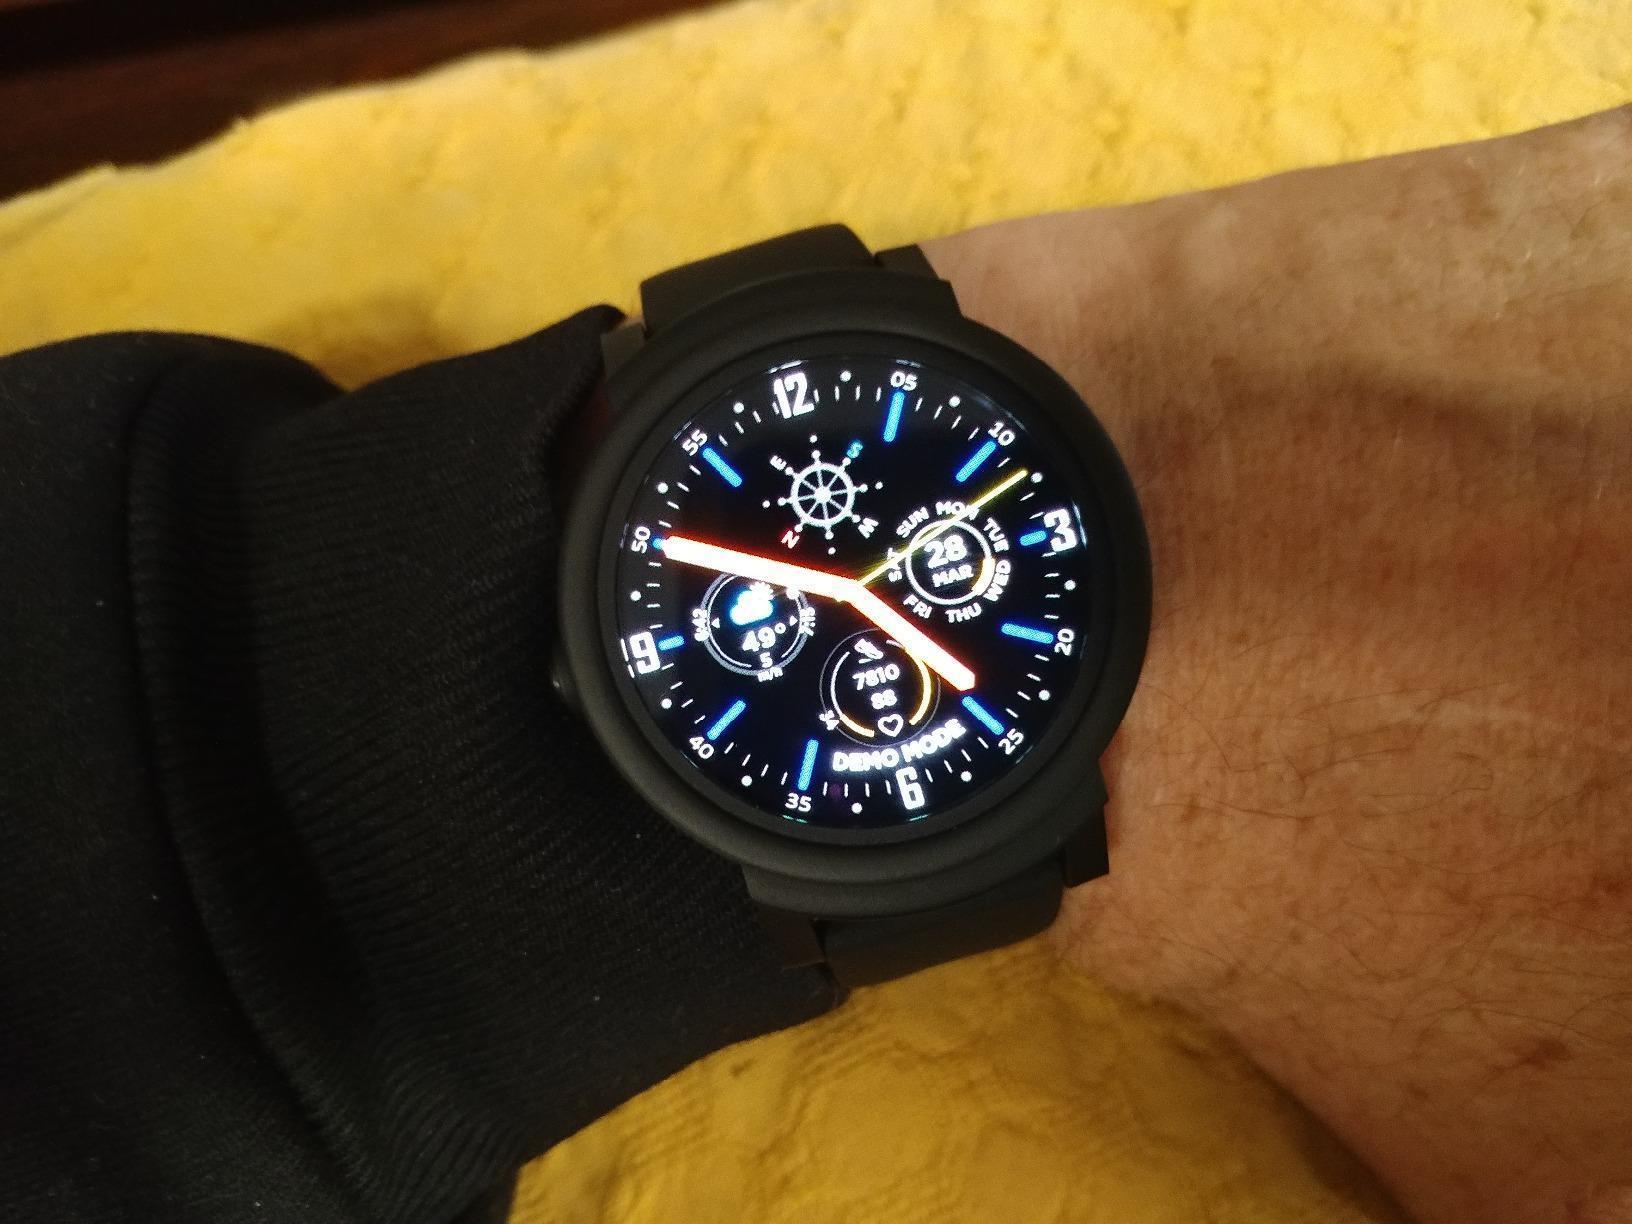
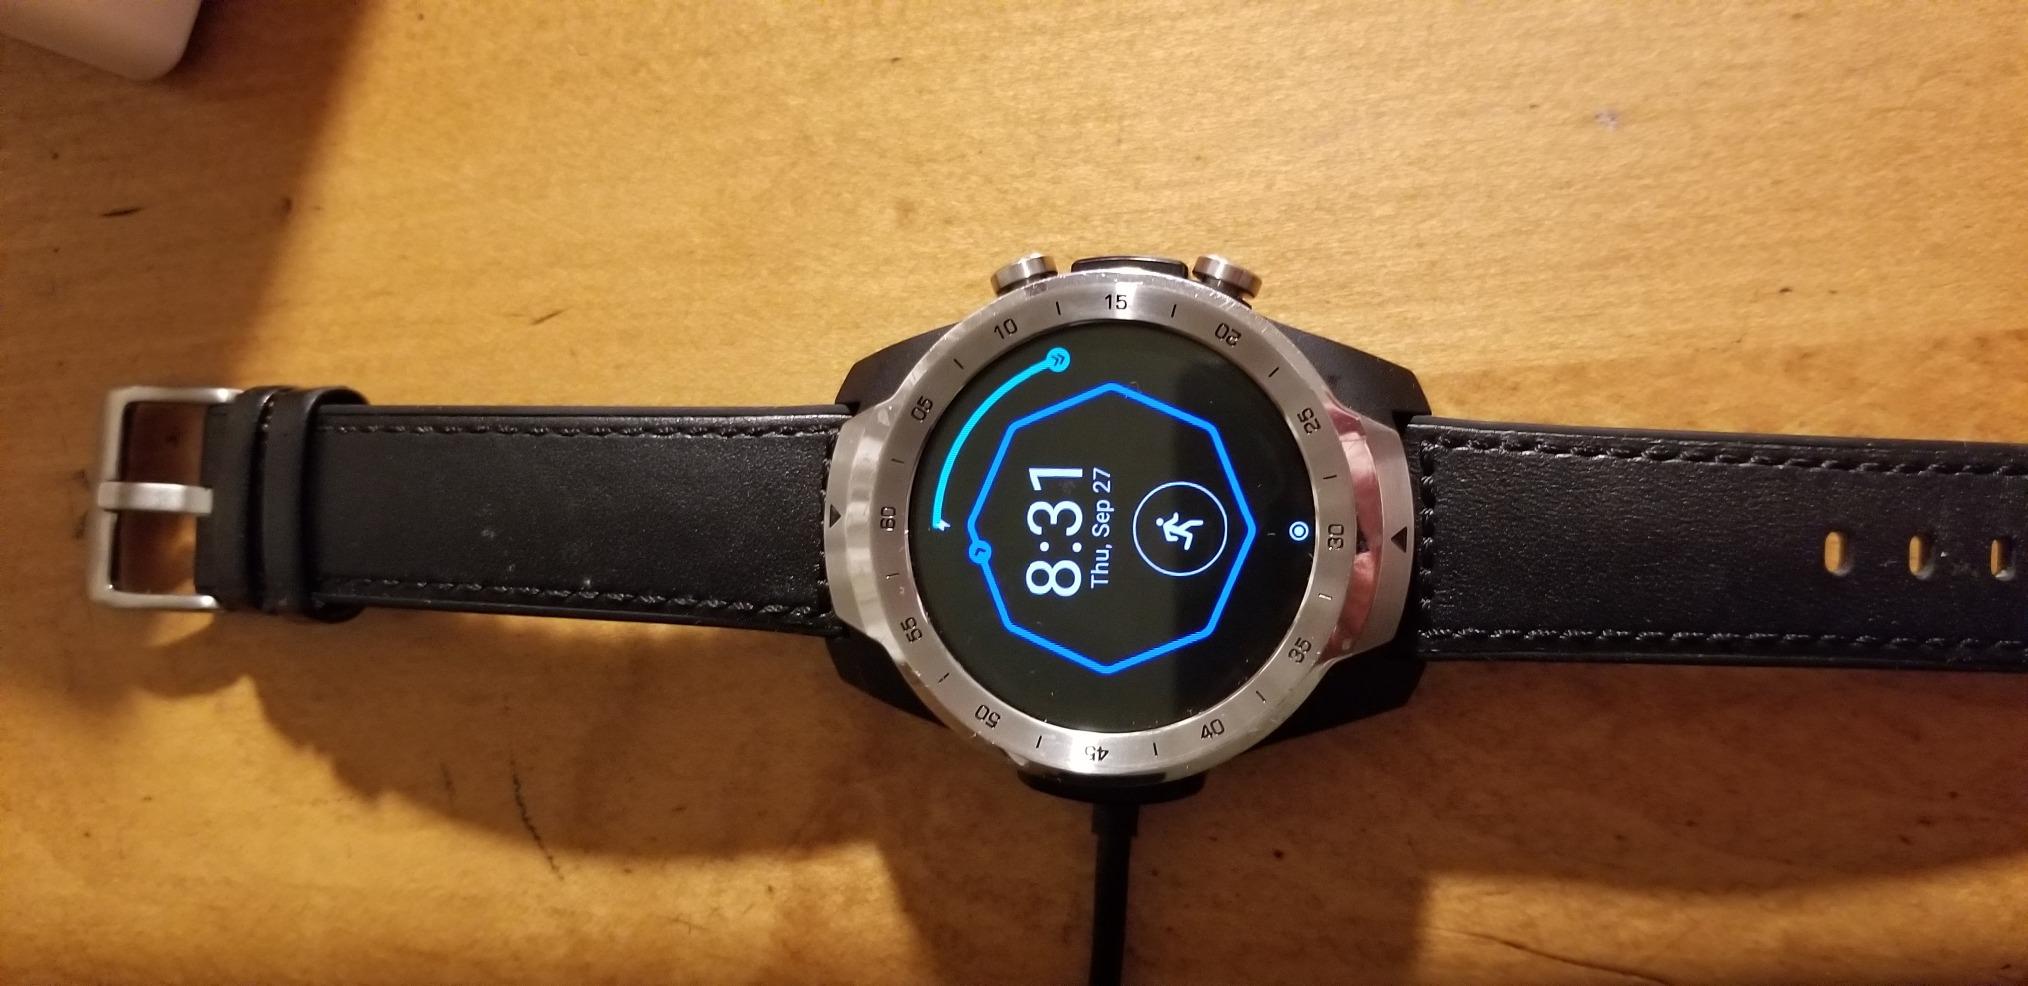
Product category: smartwatch
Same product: no